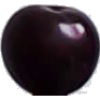
Label: Cherry Wax Black 1